Thieves of Fortune

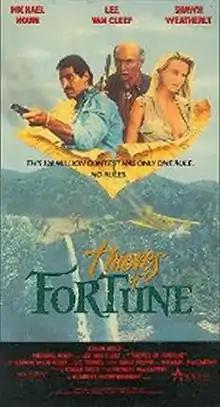

Thieves of Fortune (other titles - Chameleon and May the Best Man Win) is a 1990 American/South African action film directed by Michael MacCarthy. It is Lee Van Cleef's last film, released the year after he died of a heart attack.